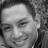
Emotion: happy